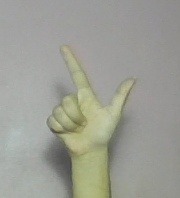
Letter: laam